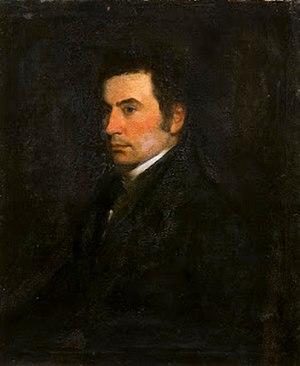
Thomas Manning, né le 8 novembre 1772 à Broome et mort le 2 mai 1840 à Bath, est un explorateur et médecin anglais qui voyagea au Tibet en 1811-1812.